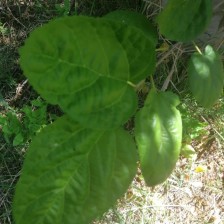
Variety: BlackAustralia